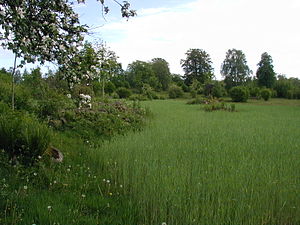
Kulturlandskab
Rugmark ved Linnémuseet i Råshult – et eksempel på de næsten tabte landskabstyper.
Kulturlandskaber er landskaber, som i større eller mindre grad er påvirket af mennesker. Kulturlandskabet omfatter et vidt spektrum af menneskelige påvirkninger, fra jæger- og samlerkulturers svagt kulturpåvirkede områder, via græsningslandskaber og jordbrugslandskaber til bylandskaber som næsten fuldstændigt er menneskeværk. Områder som er helt upåvirkede af menneskelig aktivitet kan kaldes urlandskaber, men de findes næppe på jorden i dag.